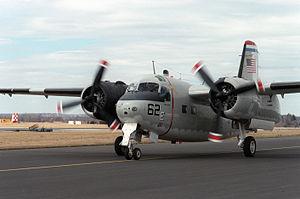
Le Grumman C-1 Trader est un avion de transport militaire dérivé du S-2 Tracker. Cette variante effectue son premier vol le 19 janvier 1955 et est mise en service l'année suivante. Plus de 80 avions sont construits et l'United States Navy en est le seul utilisateur. Le C-1 Trader est retiré du service en 1988, après plus de 30 ans d'activité.